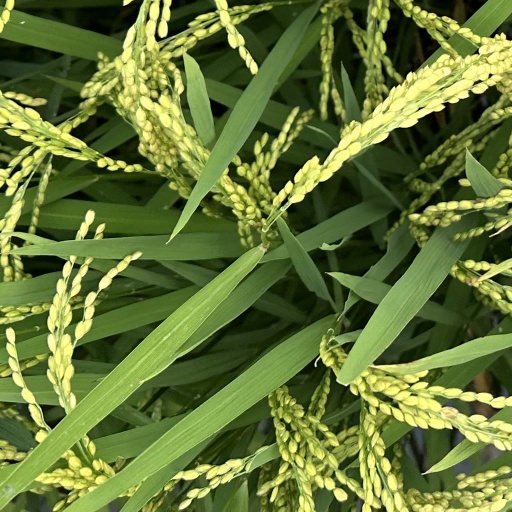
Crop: rice